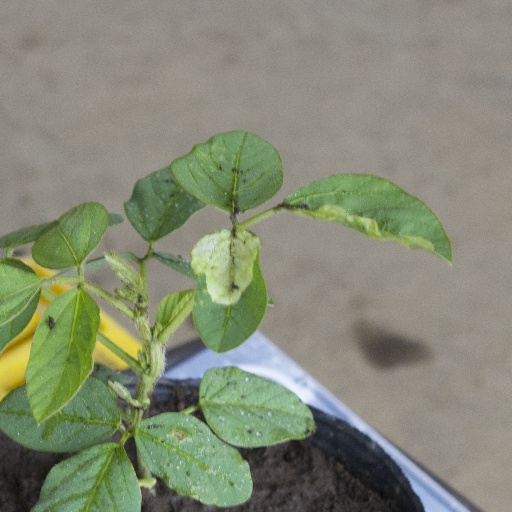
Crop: soybean